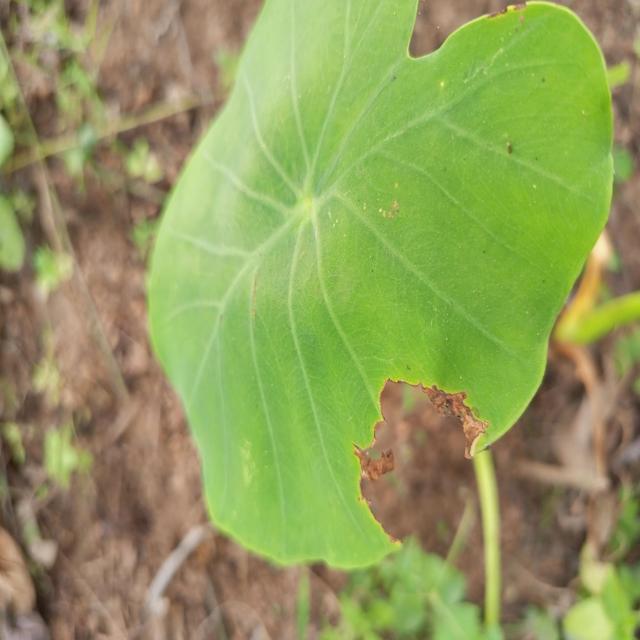
Label: Mid_Blight